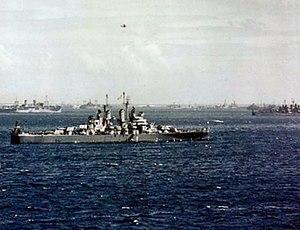
L'USS Miami (CL-89) est un croiseur léger de classe Cleveland entré en service dans l'United States Navy durant la Seconde Guerre mondiale.